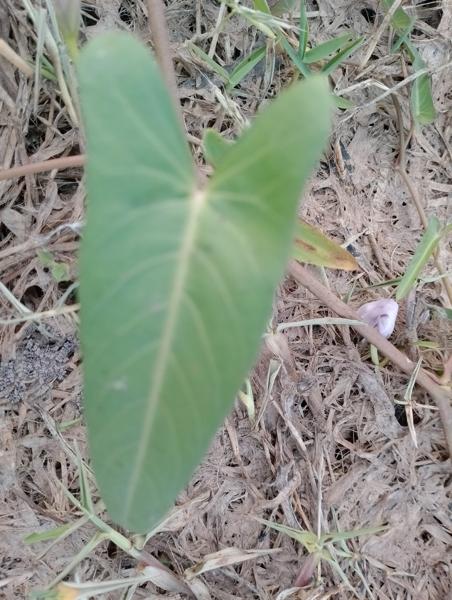
Weed species: Ipomoea aquatic